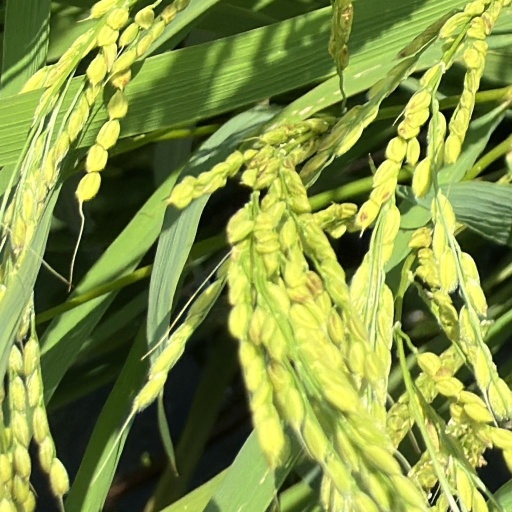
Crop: rice